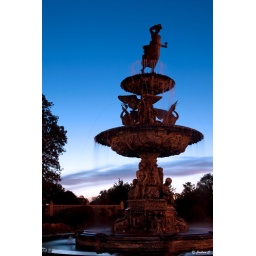
that orange glow on the fountain by the street lamps. had to re-size it because it was 10.1MB haha